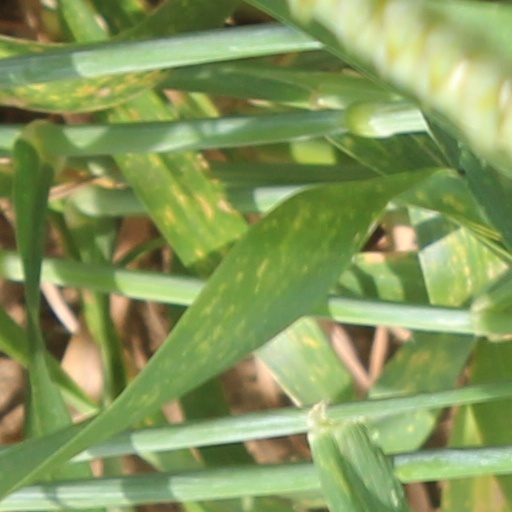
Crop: wheat